Aquilegia vulgaris

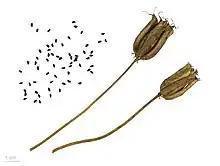
"Aquilegia vulgaris" fruit and seeds

"Aquilegia vulgaris" is a perennial herbaceous flowering plant of the genus "Aquilegia" in the family Ranunculaceae. An "A. vulgaris" plant possesses a thick rootstock that can be either simple or branched, with one or two flowering stems. "A. vulgaris" plants often form bushy clumps from which their thin stems project upward. The aerial stems grow to between and tall and can be between and wide at their bases. These stems are leafy and are pubescent (covered in hairs). The hairs are whitish and are absent on some plants of the species. The branches from the stems are glabrous (covered in glands) and pubescent, with the top portions showing more pubescence than below. The hairs are small and whitish.